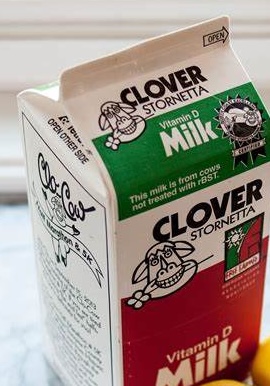
Label: cardboard